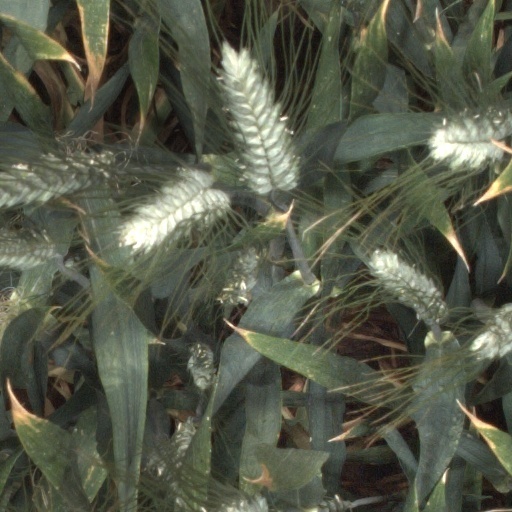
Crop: wheat